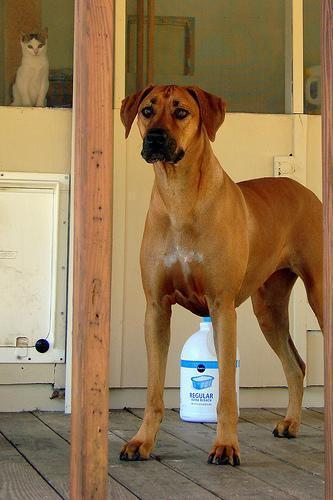
Rhodesian_ridgeback